Pilipit

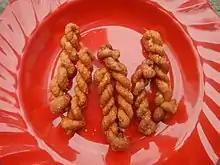

Pilipit is a traditional Filipino deep-fried twisted doughnut. It is made with flour, eggs, milk, salt, and baking powder. It is made mostly identically to the shakoy doughnut, except for its crunchy and hard texture and its smaller and thinner size. The word "pilipit" means "twisted" in Tagalog.